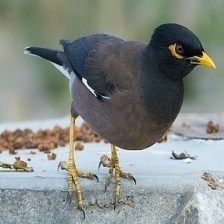
Species: MYNA
Scientific name: ACRIDOTHERES TRISTIS